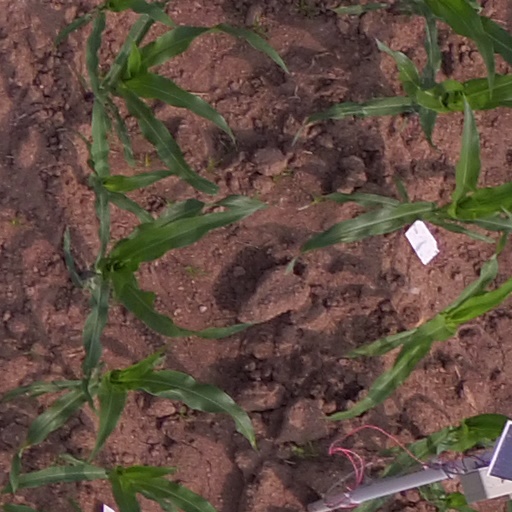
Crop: maize; corn